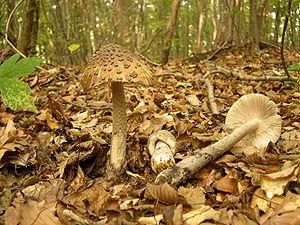
Amanita ceciliae, de ses noms vernaculaires, 'amanite étranglée ou amanite impériale est un champignon basidiomycète du genre Amanita et de la famille des Amanitaceae.